Joseph Alfred Gaston

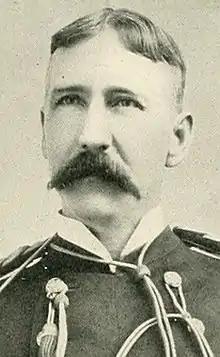
From 1899's "A Military Album, Containing Over One Thousand Portraits of Commissioned Officers Who Served In the Spanish-American War"

Brigadier General Joseph Alfred Gaston (September 2, 1856 – March 31, 1937) was a United States Army officer in the late 19th and early 20th centuries. He served in the Spanish–American War, among other incidents and conflicts.